Vespa analis

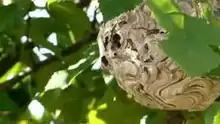
A nest belonging to "V. analis"

This species is generally considered to be one of the least defensive species. However, in Japan, it is responsible for quite a number of attacks, due to its abundance and its fondness for building near human habitation.